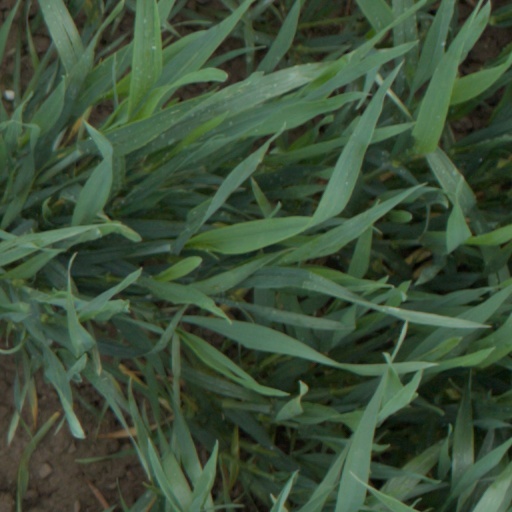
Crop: wheat